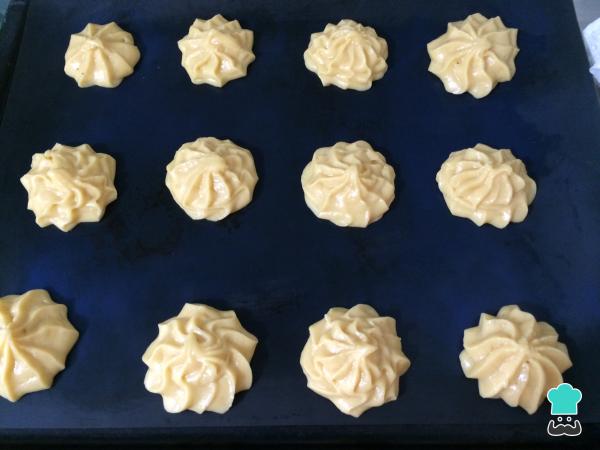
Añadir la pasta chouxa una manga pastelera con una boquilla rizada y en un tapete de silicona, realizar bolitas pequeñas. Cocinar los profiteroles durante 20 minutos a 180°C. cuando salgan del horno dejar enfriar, para poder rellenar los profiteroles.Truco: Es importante que no abras el horno durante los primeros 15 minutos de cocción.